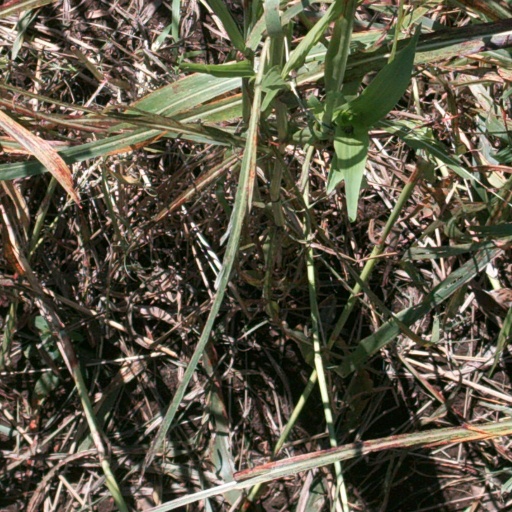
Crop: sorghum